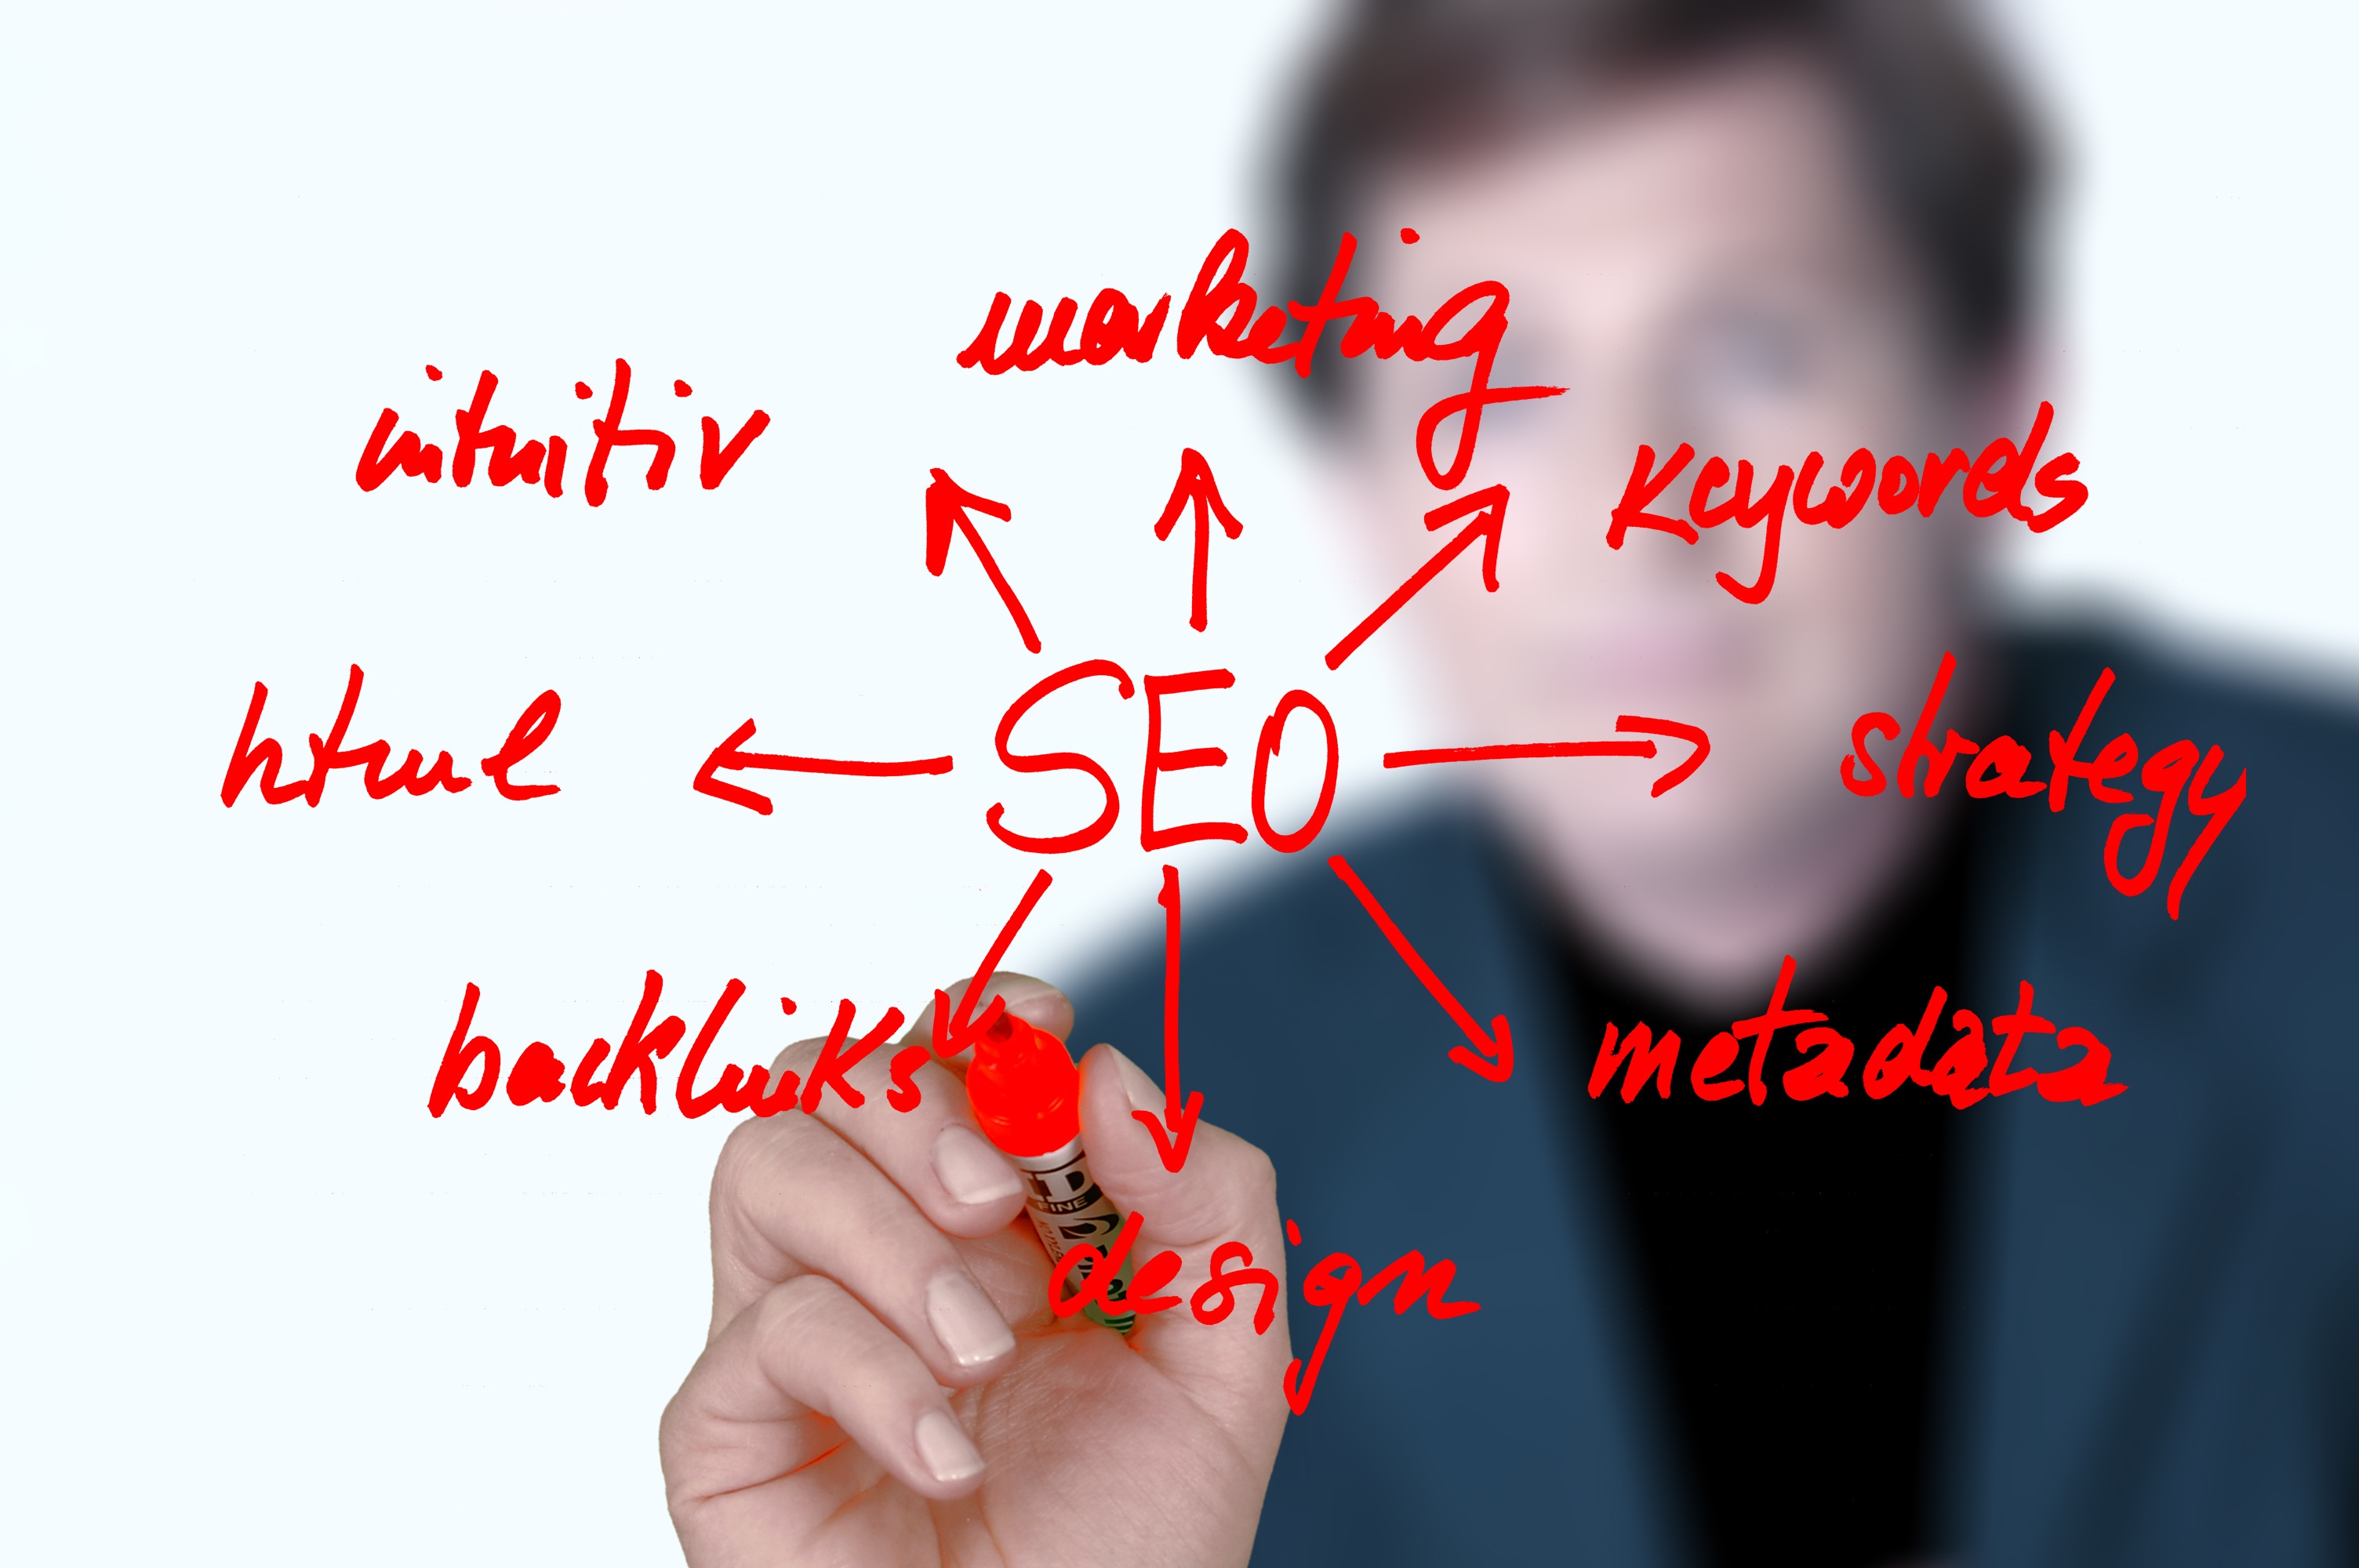
computer, writing, hand, man, board, technology, web, love, internet, finger, link, ear, smile, mouth, html, brand, font, cool image, programmer, design, text, google, strategy, organ, pc, information, cool photo, leave, search, marketing, browser, valentine's day, joint, www, seo, search engine optimization, e commerce, e business, keyword, web address, http, search engine, metadata, google chrome, human behavior